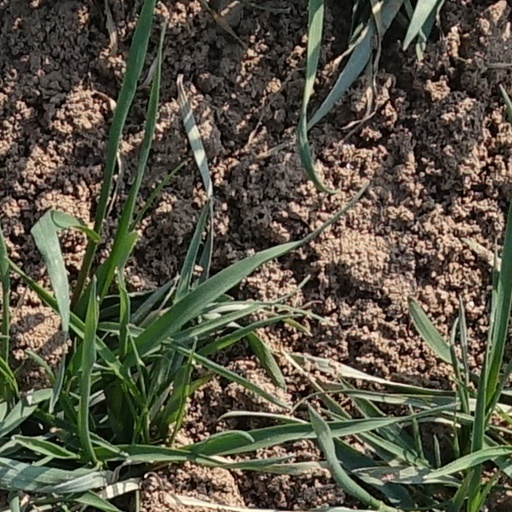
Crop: wheat